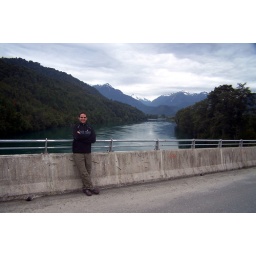
Me on a bridge over the Petrohue river going to La Ensenada...